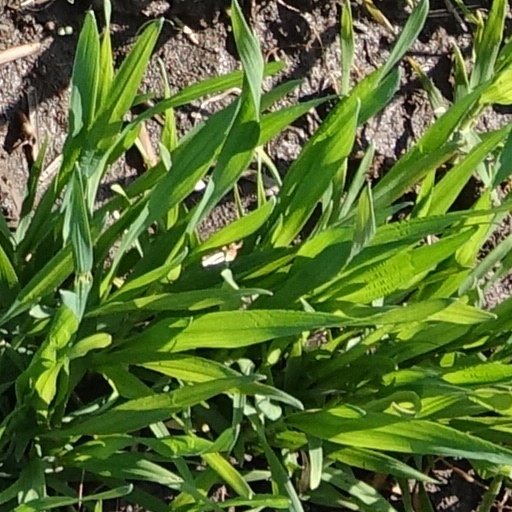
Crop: wheat